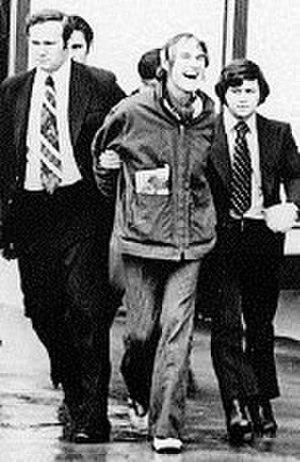
Timothy Francis Leary, né le 22 octobre 1920 à Springfield dans le Massachusetts, mort le 31 mai 1996 à Beverly Hills en Californie, est un écrivain américain, psychologue et militant pour l'utilisation scientifique des psychédéliques. Il est le plus célèbre partisan des bienfaits thérapeutiques et spirituels du LSD. Pendant les années 1960, il a inventé et popularisé le slogan « Turn on, tune in, drop out », devise synonyme de libération, de contemplation, et de contestation.
Le diéthyllysergamide est un psychédélique hallucinogène et psychostimulant d'origine hémisynthétique.